Valparaiso University

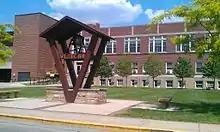
The Victory Bell, rung after athletic victories and campus celebrations, stands near the Athletics and Recreation Center.

Valpo's colors are brown and gold and athletic teams are known as the Beacons. Most athletic events are held in the Athletics-Recreation Center (ARC), which is the primary sporting facility on campus. Valparaiso's eighteen teams and nearly 600 student-athletes mostly participate in NCAA Division I (I-FCS for football) in the Missouri Valley Conference. Valparaiso competes in four sports that the MVC does not sponsor. The football team plays in the Pioneer Football League at Brown Field. Men's swimming and men's tennis compete in the Summit League, and bowling (a women-only sport at the NCAA level) competes in Conference USA.